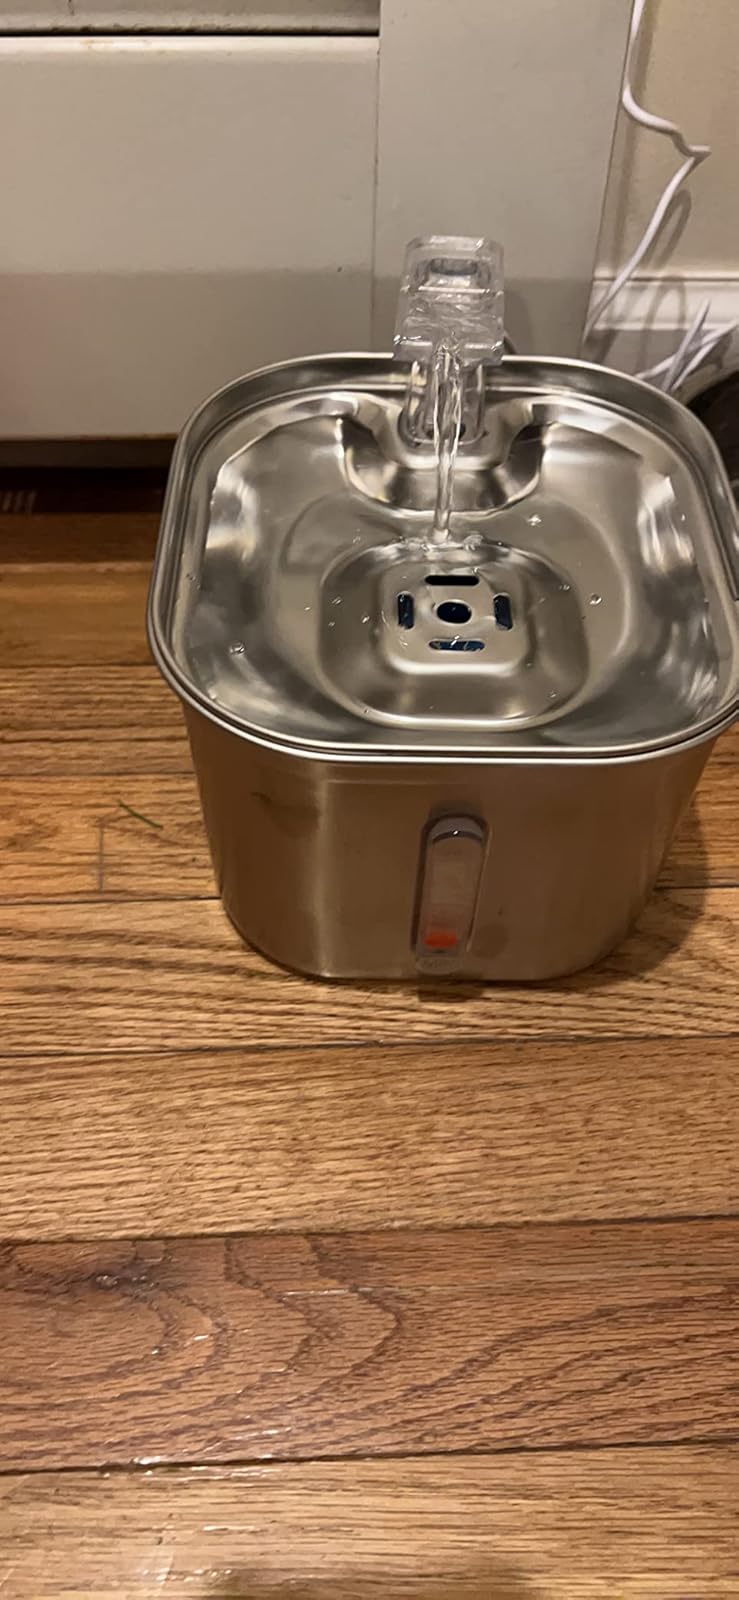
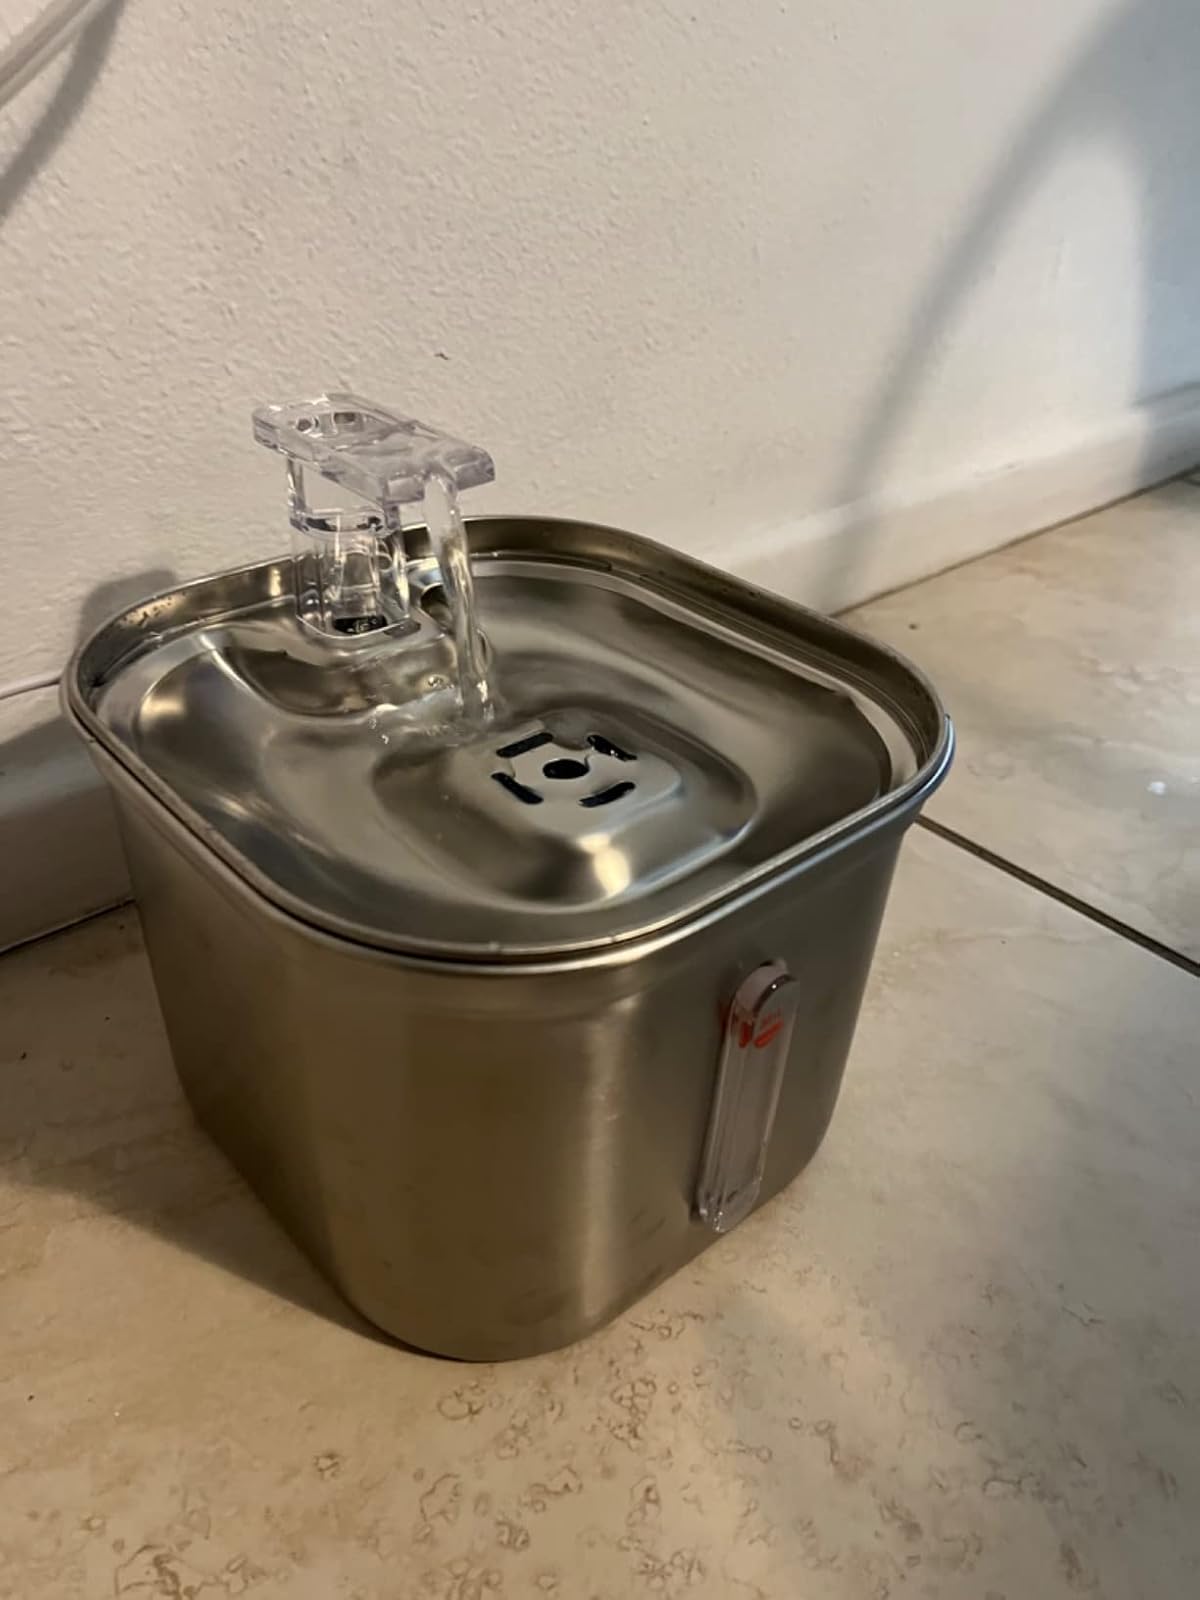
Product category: items_bowl
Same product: yes